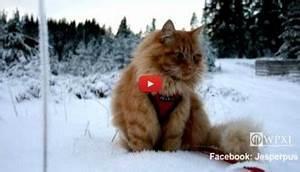
cat